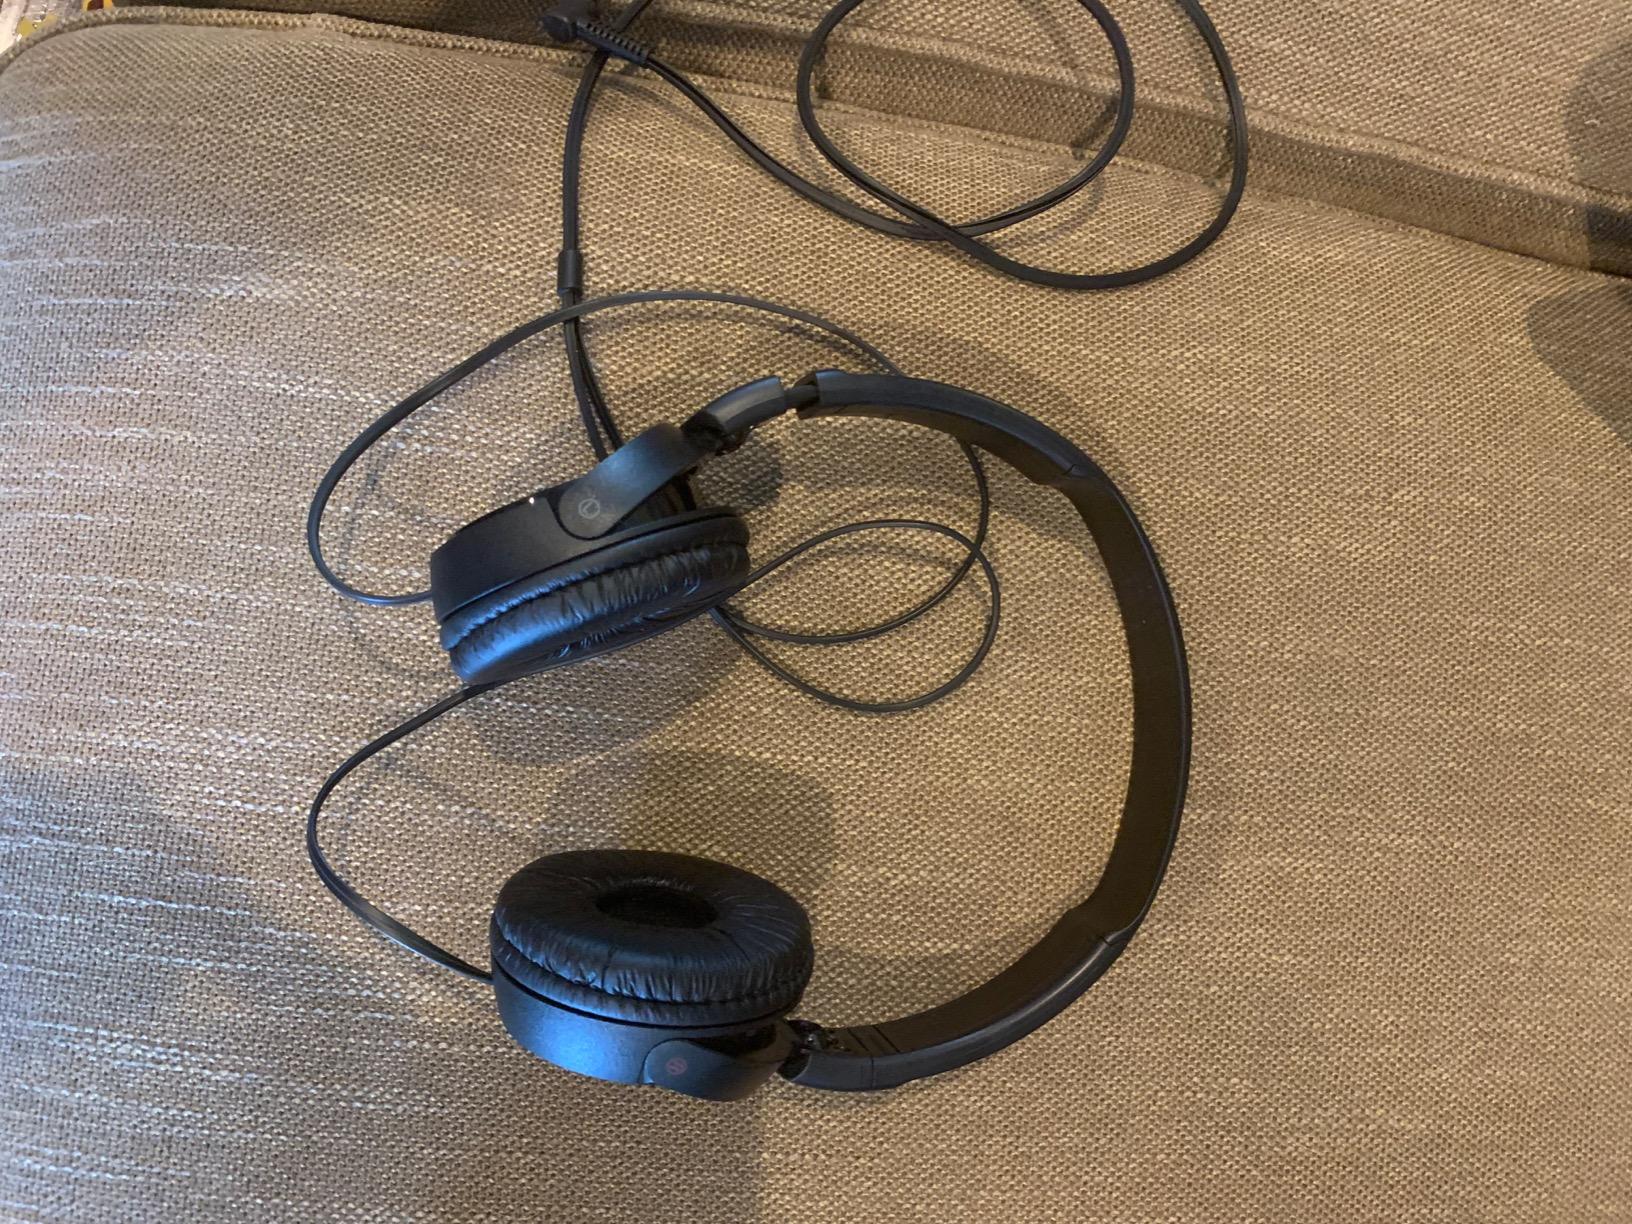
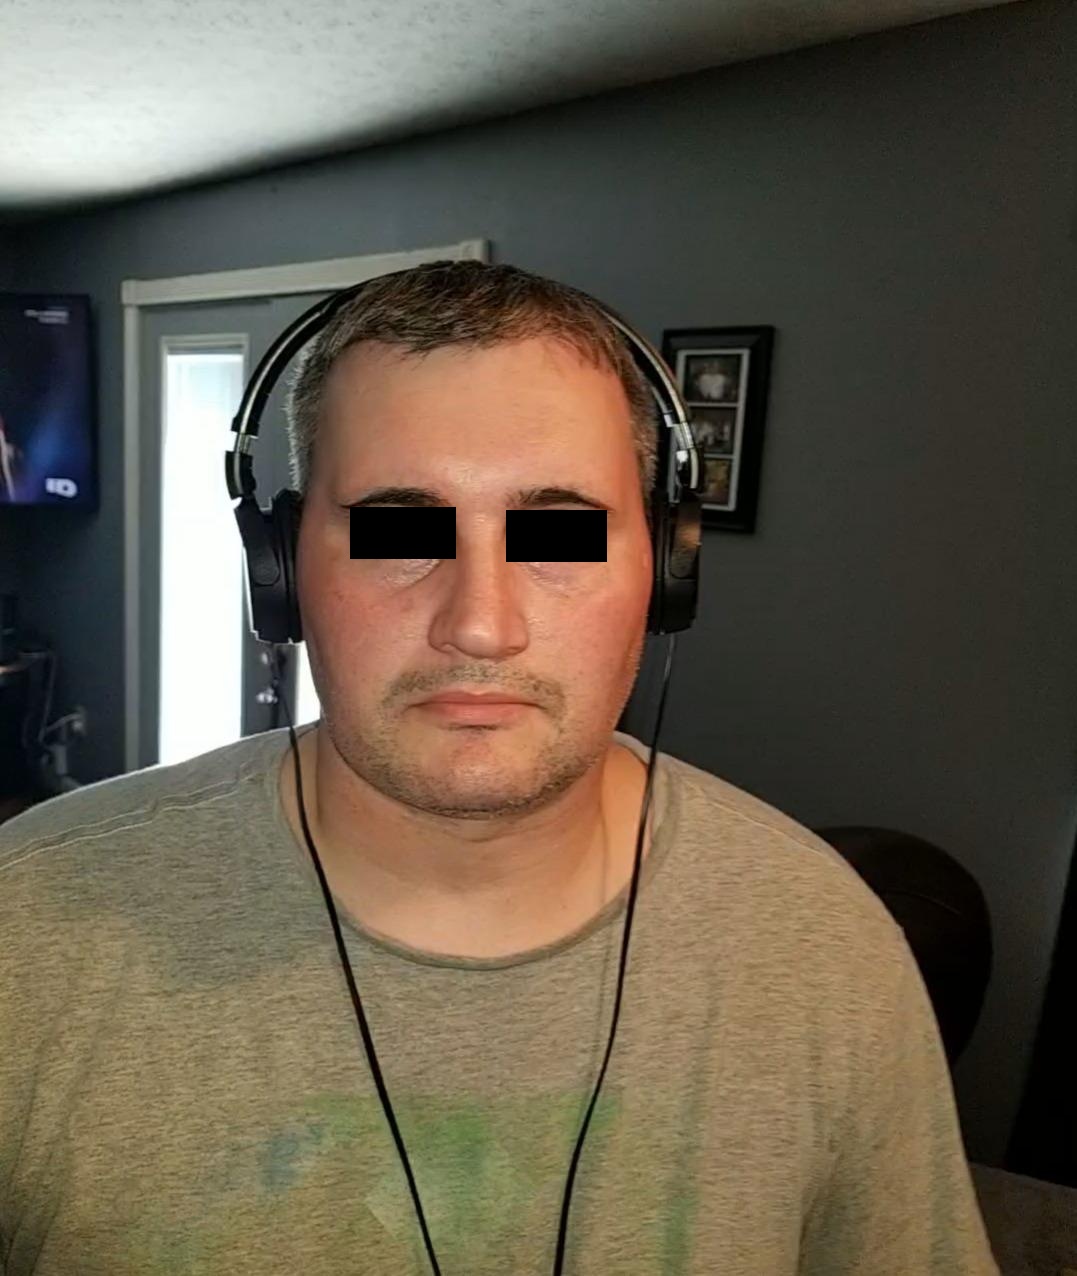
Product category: headphones
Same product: yes